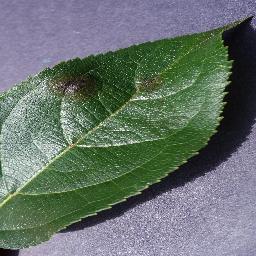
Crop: apple
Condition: scab